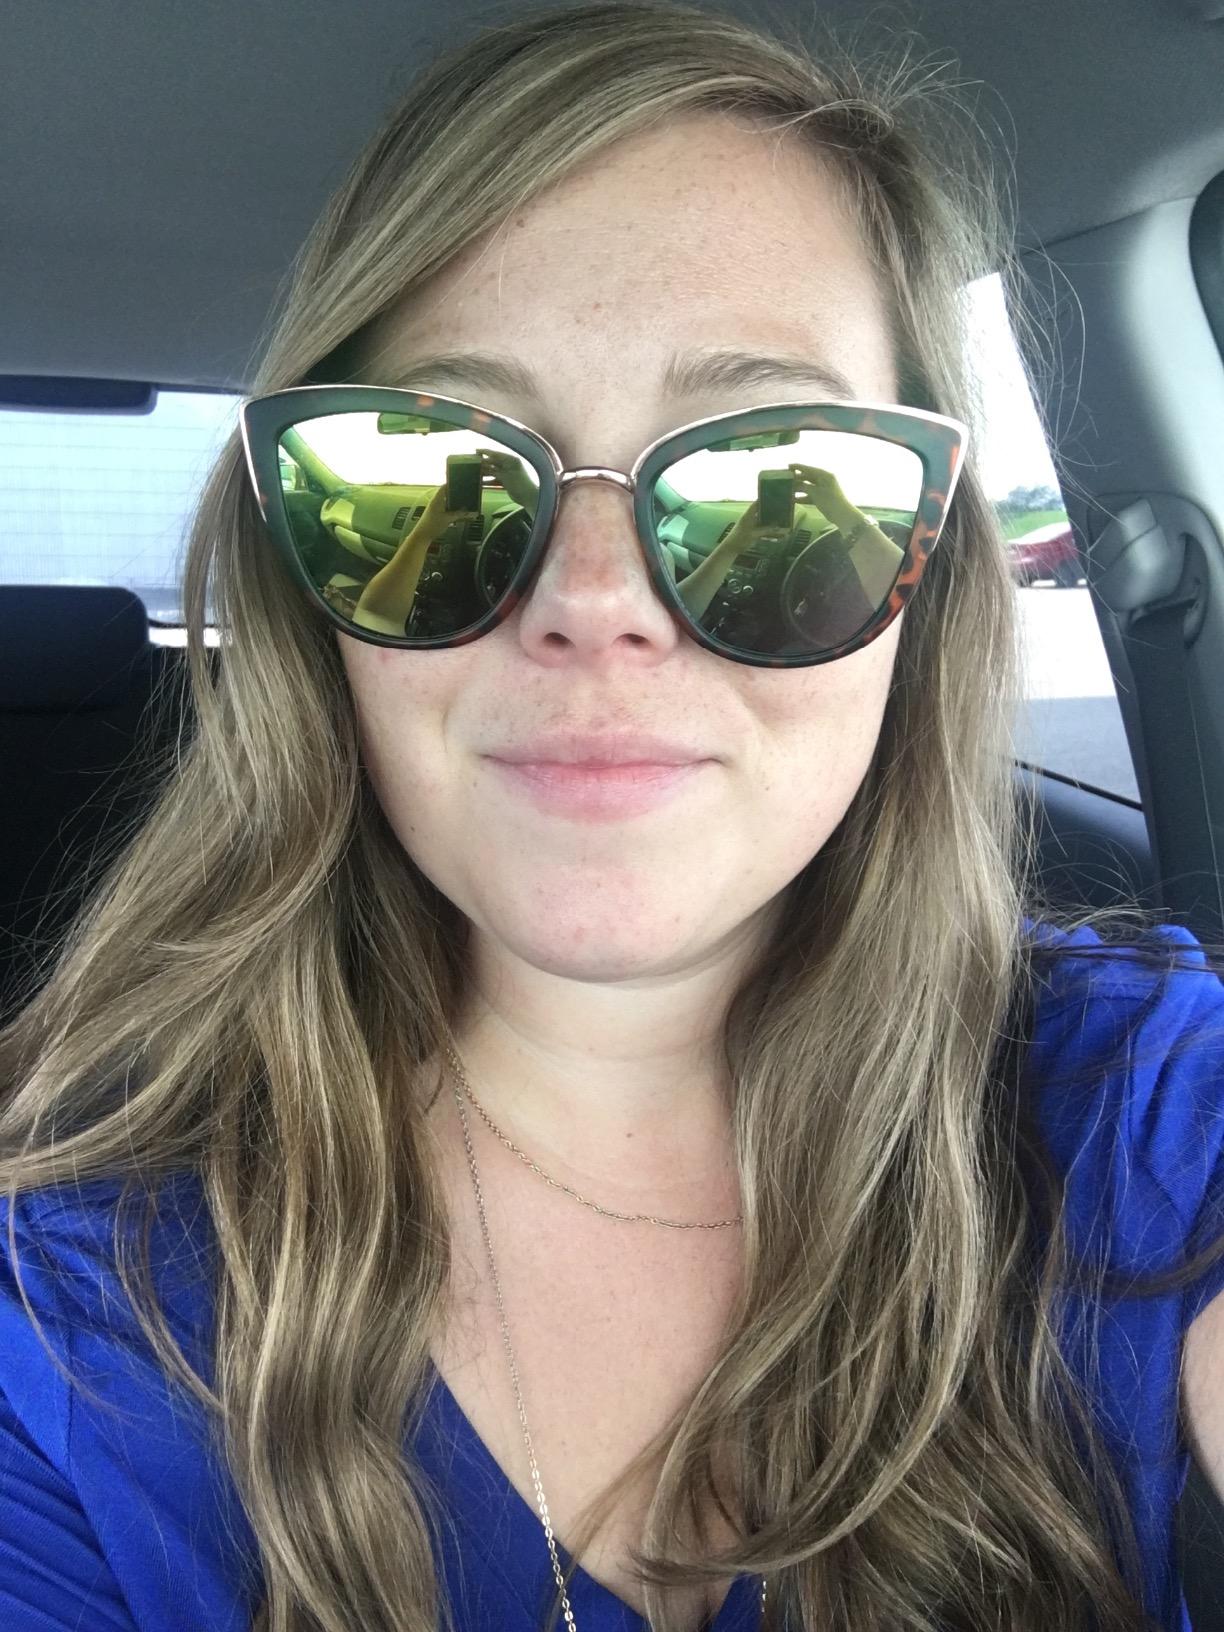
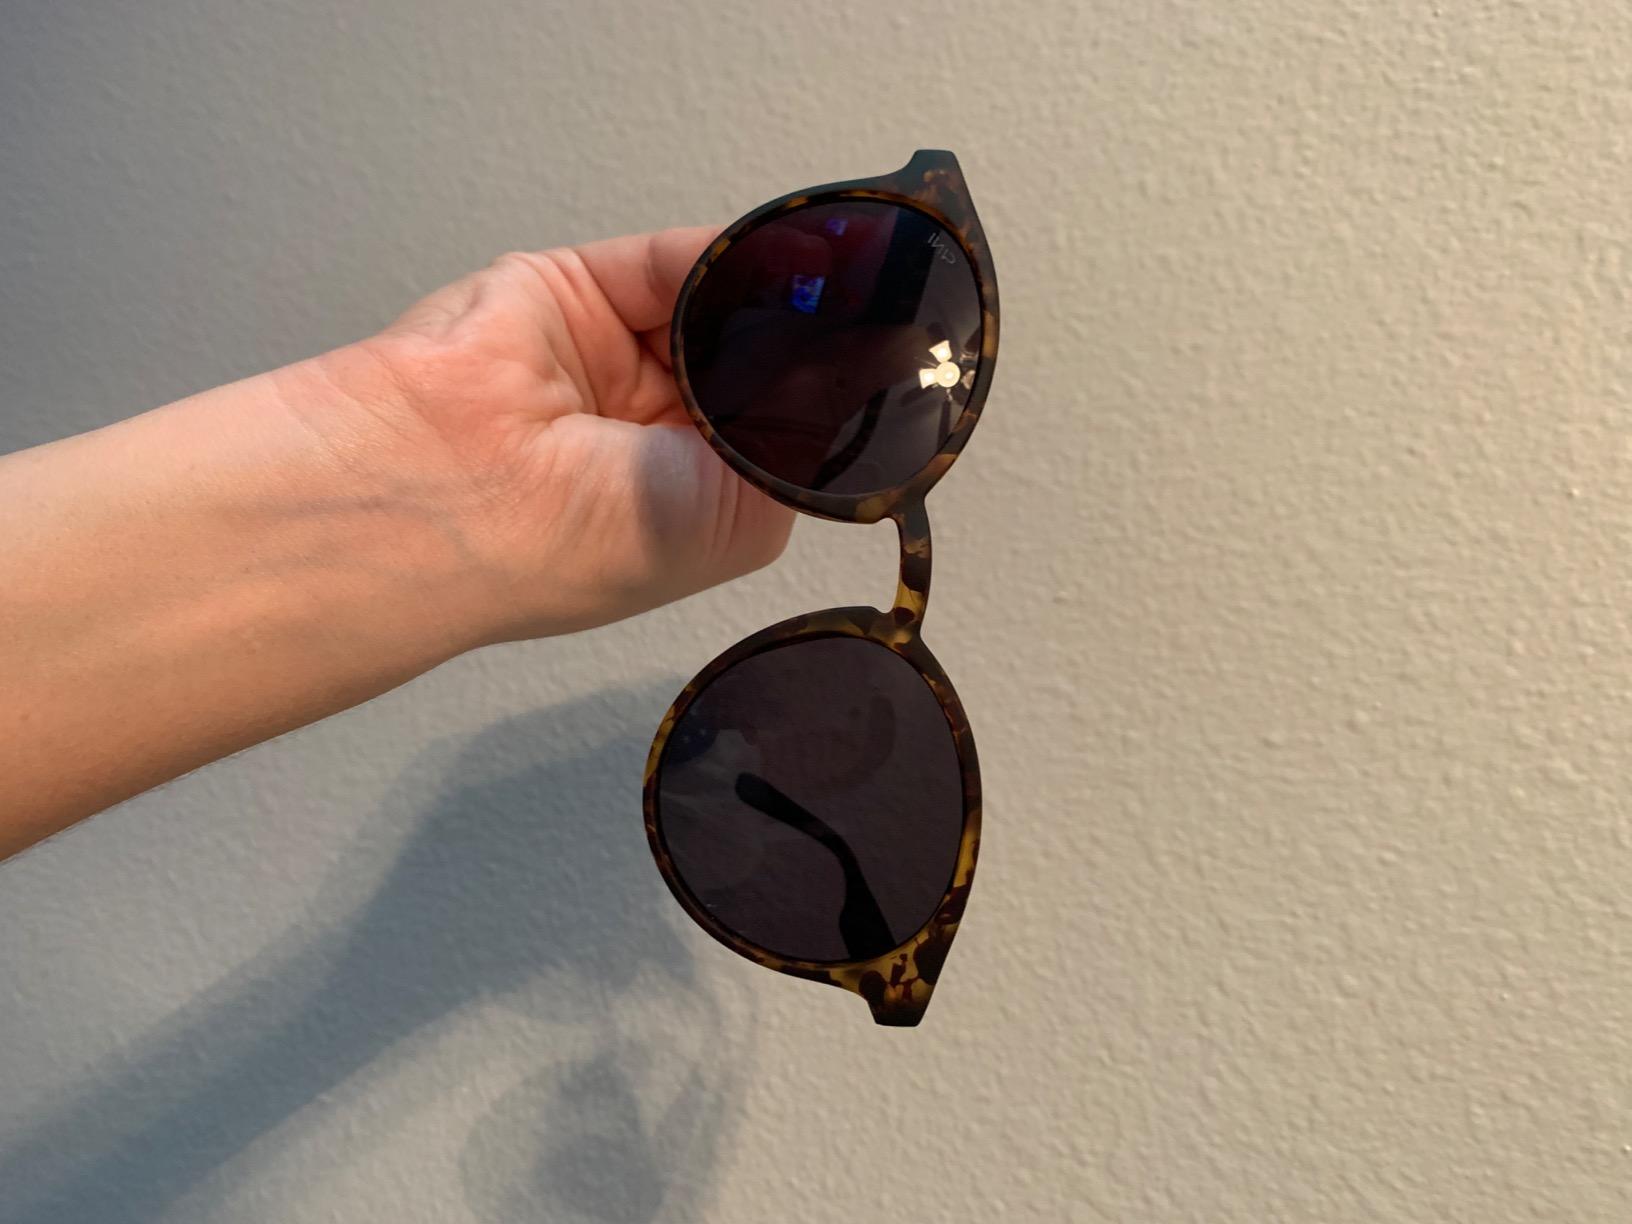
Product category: accessories_sunglasses
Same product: no